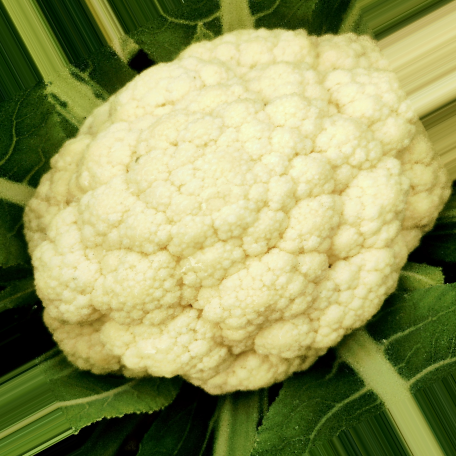
Label: Disease Free